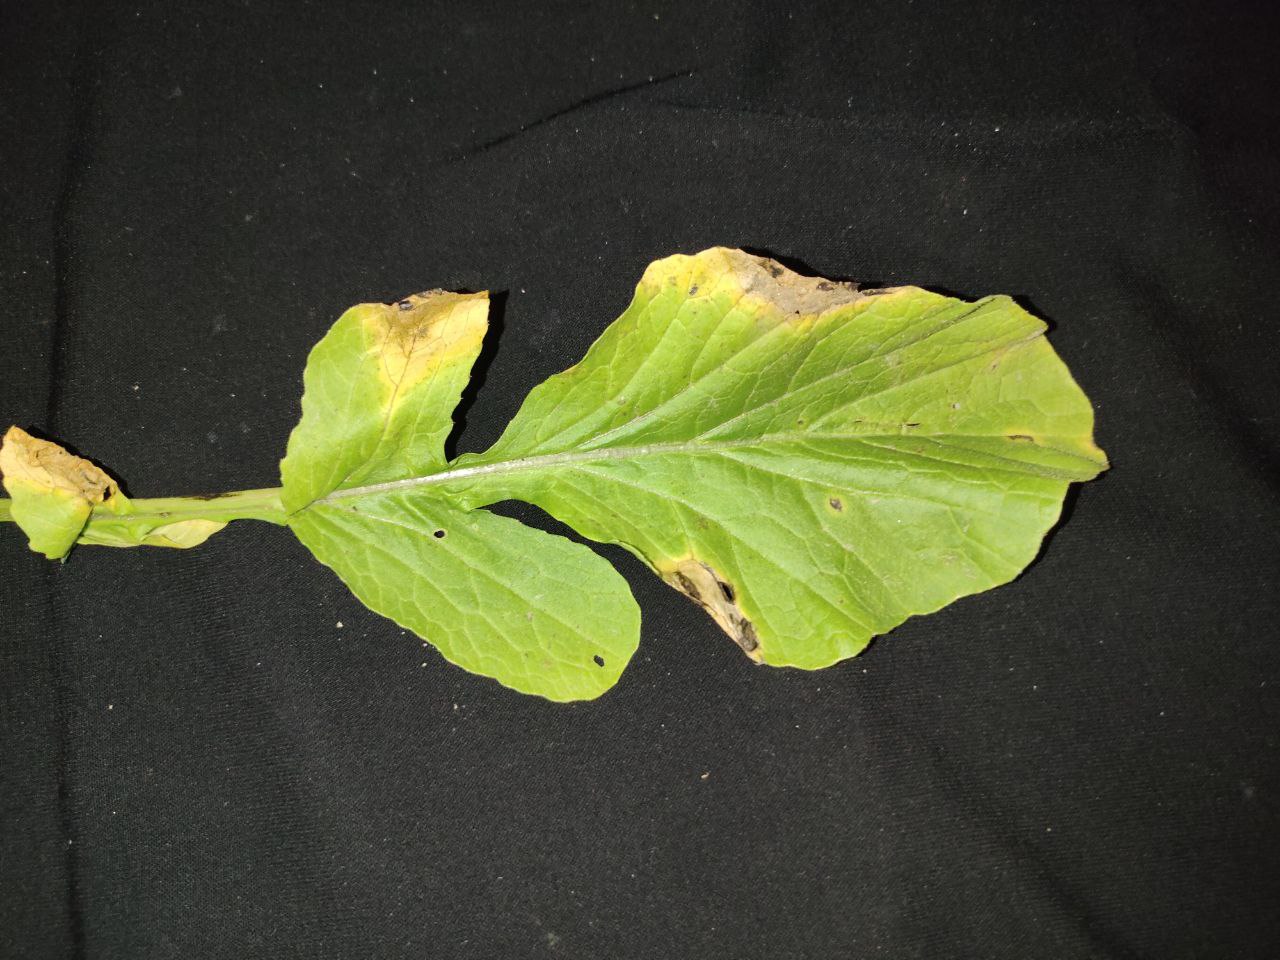
Label: Downey mildew